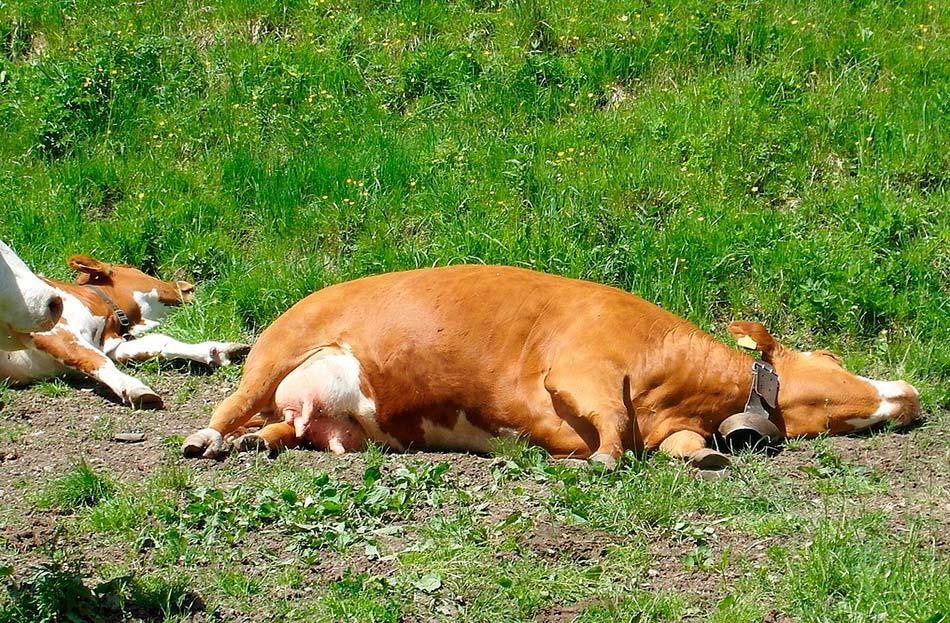
Katika uwanja huu kuna ngombe mbili ambazo zimelaa chini, ngombe hizi, zinaonekana yakwamba zimekufa, zimelala zikiangalia juu na ngombe hizi zinaonekana ni ngombe nzuri yenge maziwa mingi sana.